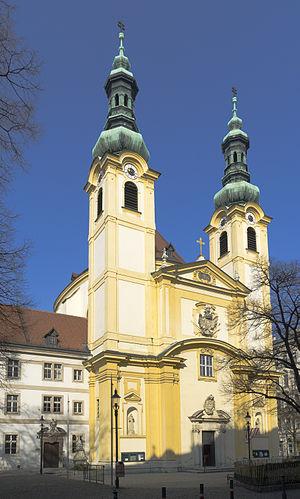
L'église des Servites de Vienne est une église catholique romaine de Vienne, dans l'arrondissement d'Alsergrund.